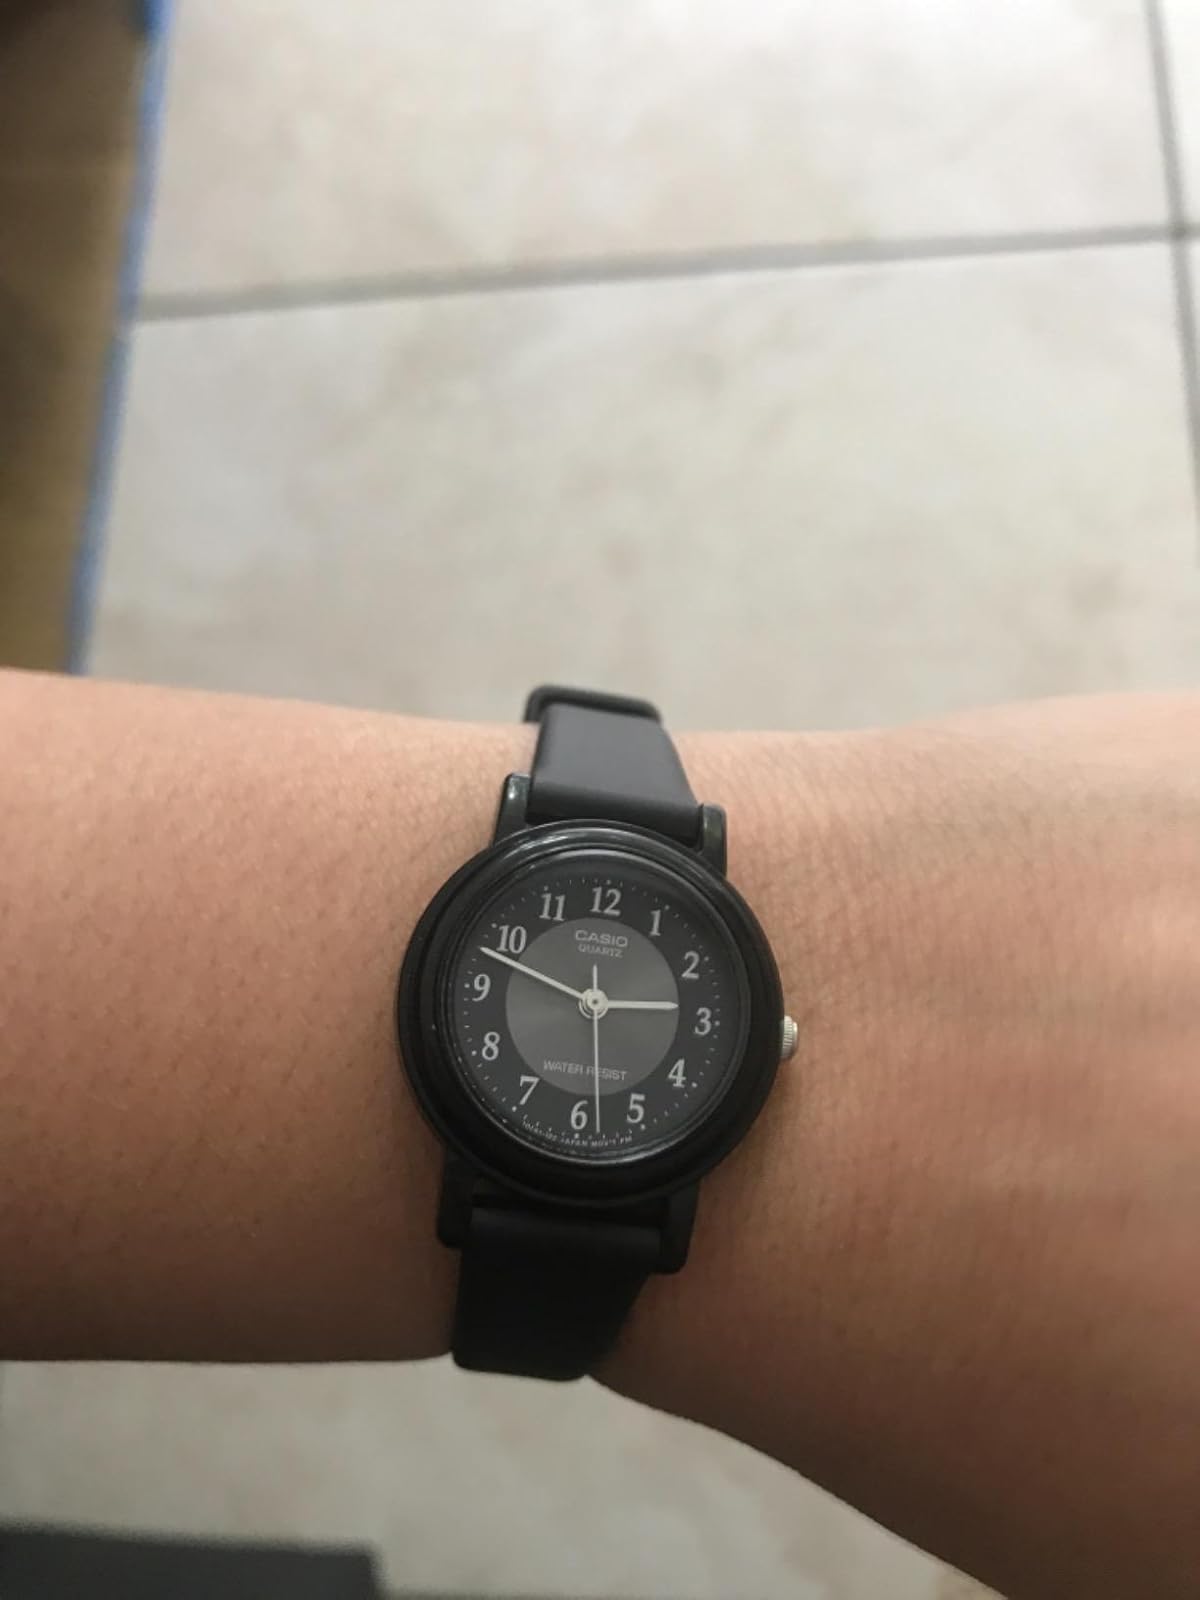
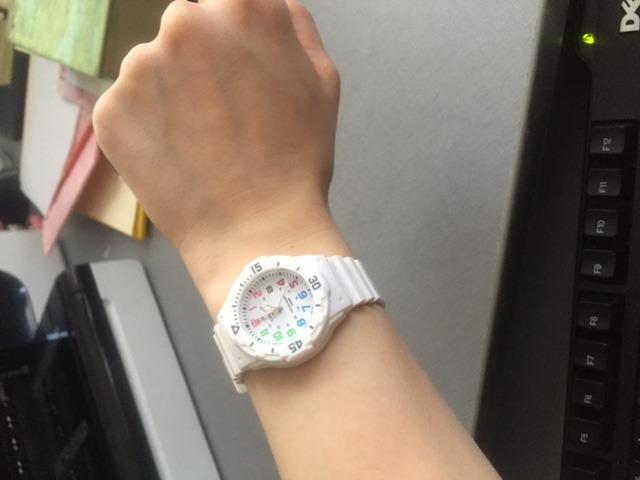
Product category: accessories_watch
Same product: no